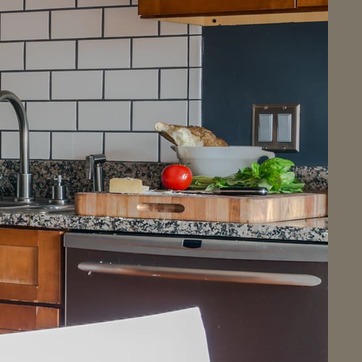
Material: food